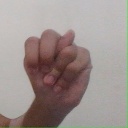
अक्षर: न